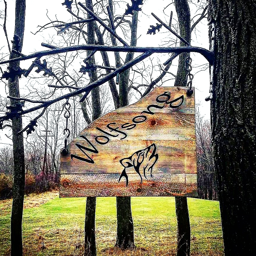
this beautiful sign was custom designed and hand - carved by person .